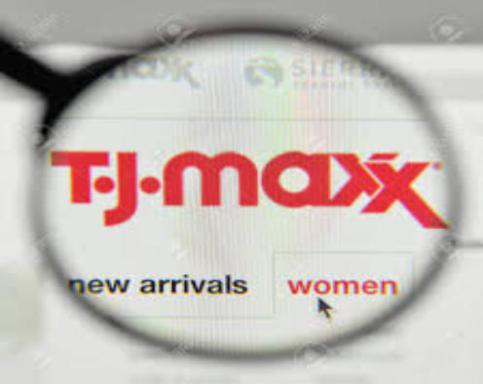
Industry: Others